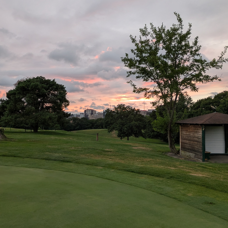
Label: nature